Crusades after the fall of Acre, 1291–1399

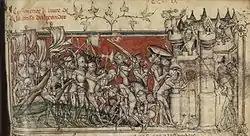
Sack of Alexandria (1365), from manuscript of music by Guillaume de Machaut

The poet Petrarch, who was then at Avignon, proved one of the most ardent apostles of a new crusade. The poet sent letter to the Doge of Venice Francesco Dandolo to induce him to enter into a war against the Muslims. The states of Italy united their forces to make an expedition to the East. The crusade began with a naval victory of the Battle of Pallene on 13 May 1344 against Turkish raiders, and ended with an assault on Smyrna. On 29 October 1344, the combined forces of the Hospitaliers of Rhodes, the Republic of Venice, the Papal States and the Kingdom of Cyprus attacked the Beylik of Aydın. The governor Umur Bey was a close ally of John VI Kantakouzenos, later Byzantine emperor, and so they had support from that quarter. Zeno was killed by Umur Bey's forces in an ambush while he and other crusaders were attempting to celebrate mass in the no-man's land between the battle lines. The Western forces captured both the harbor and city from the Turks, which they held for nearly 60 years. The citadel fell in 1348 with the death of Umur Bey.